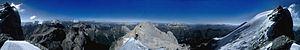
Les Dolomites constituent un massif montagneux des Préalpes orientales méridionales qui s'élève en Italie, à part environ égale entre le Trentin-Haut-Adige et la Vénétie. Il culmine à 3 343 mètres d'altitude à la Marmolada. Massif à géomorphologie bigarrée, il est caractérisé par une abondance de dolomie, roche sédimentaire carbonatée.